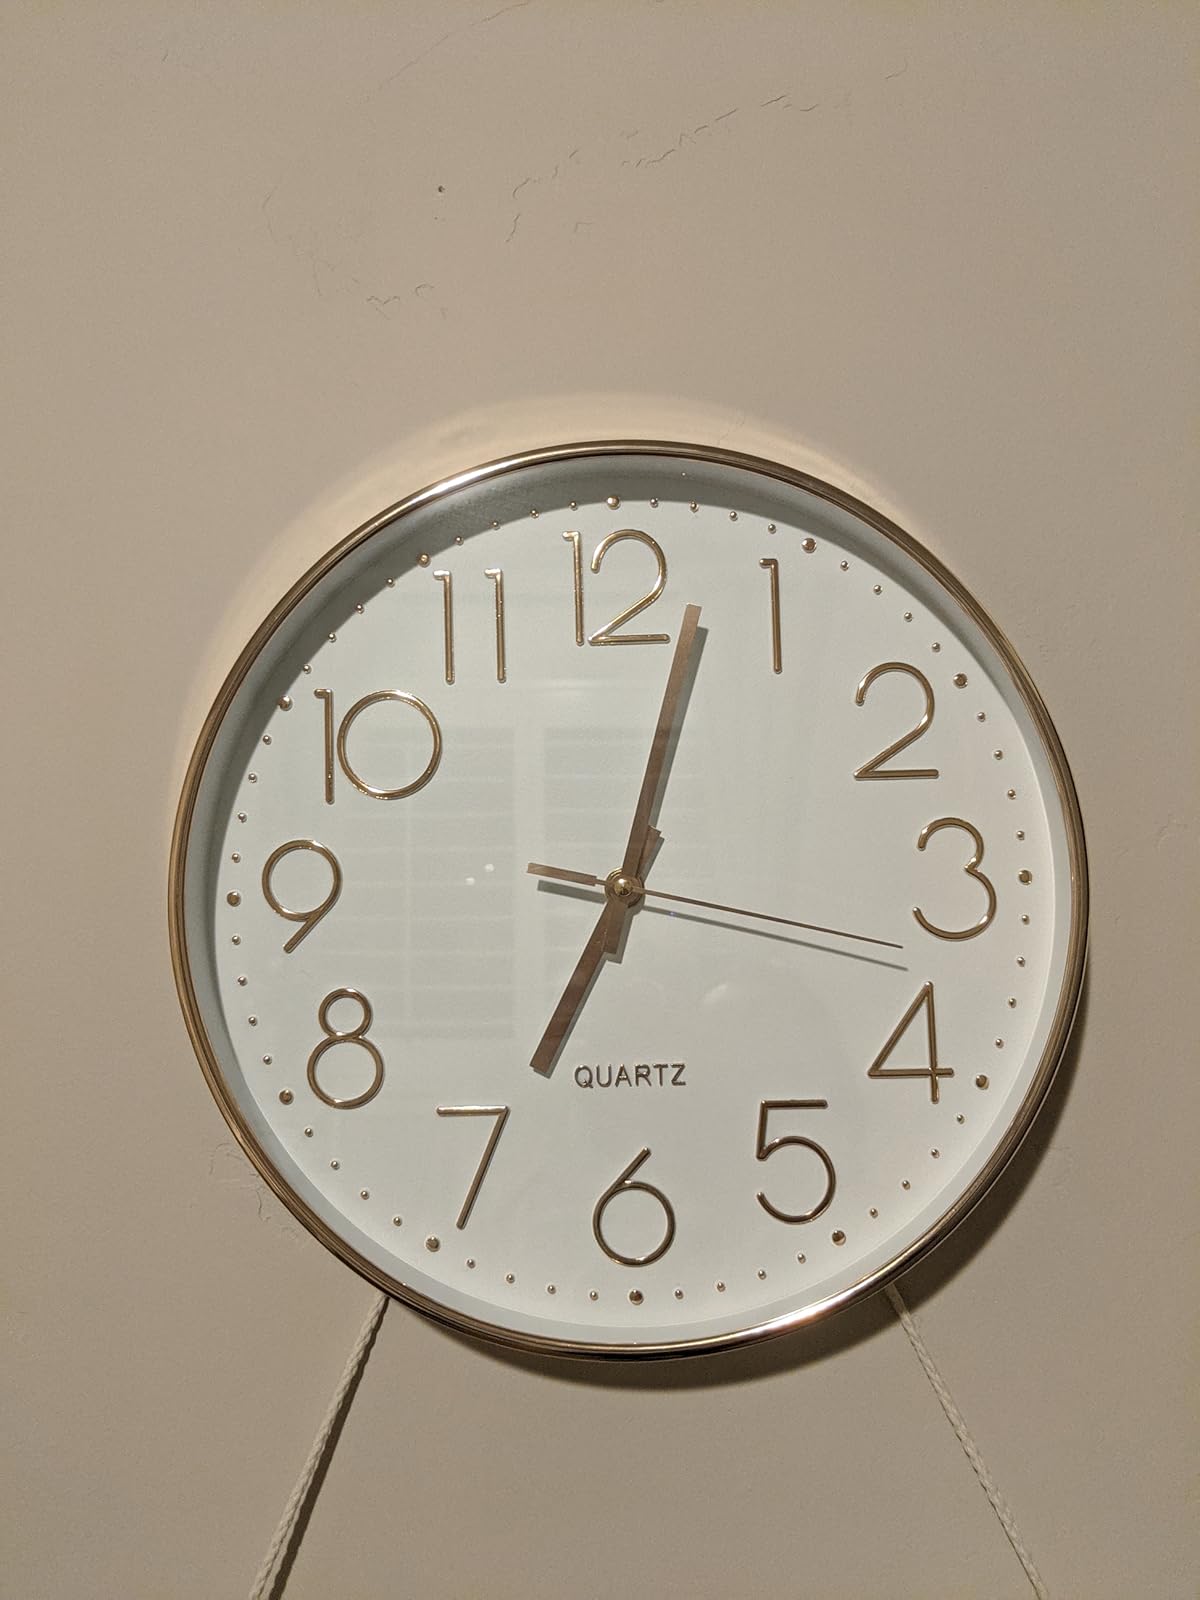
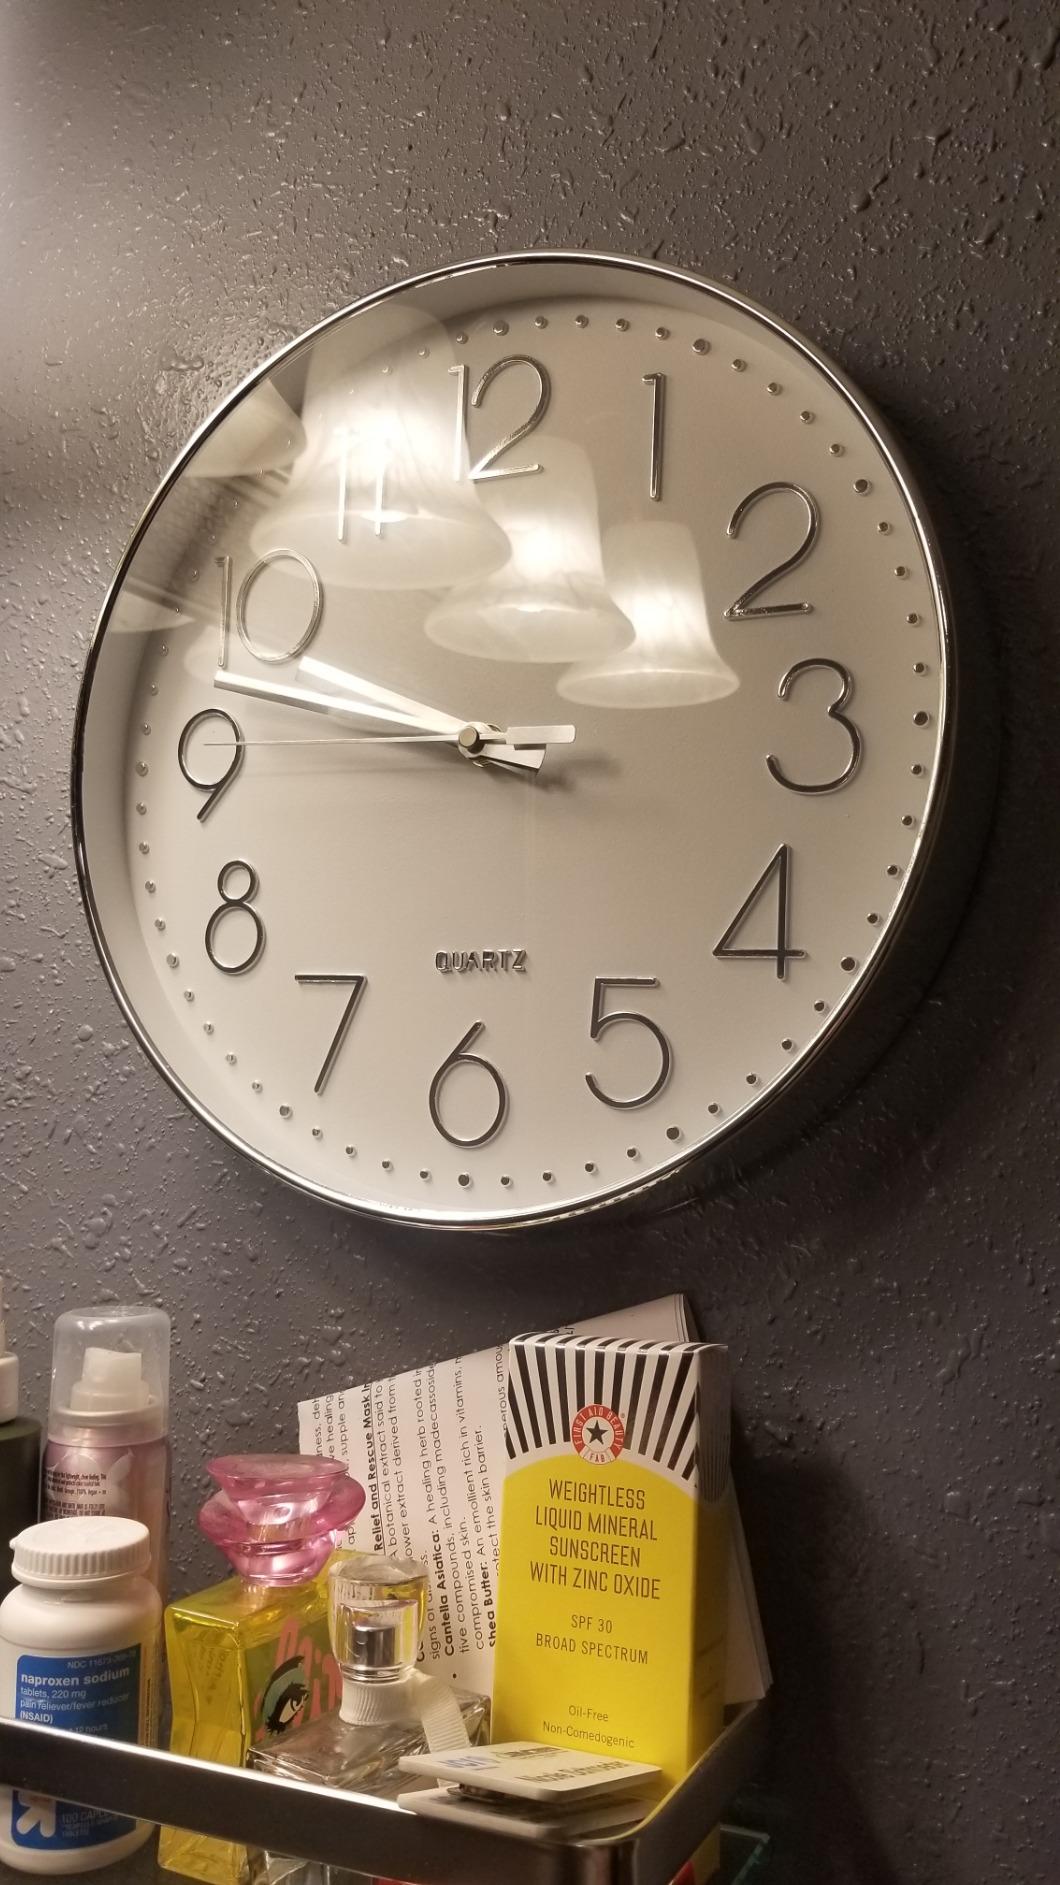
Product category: clock
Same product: no